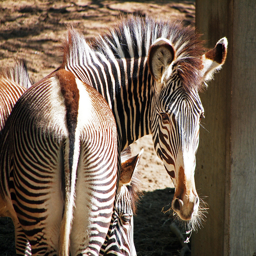
A close up of the rear end of a zebra in the sun.
A zebra with its head turned while another zebra looks towards the grown.
A striped zebra has whiskers on it's mouth.
A zebra looking forward with his butt in the air.
A zebra standing near a post turning back to look at the camera.